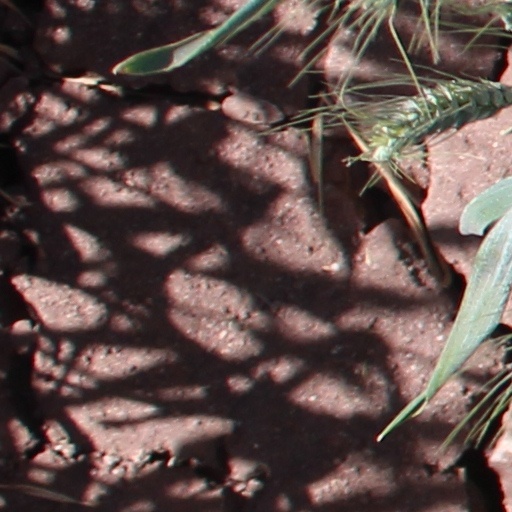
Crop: wheat